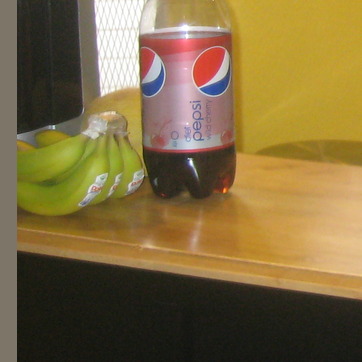
Material: plastic